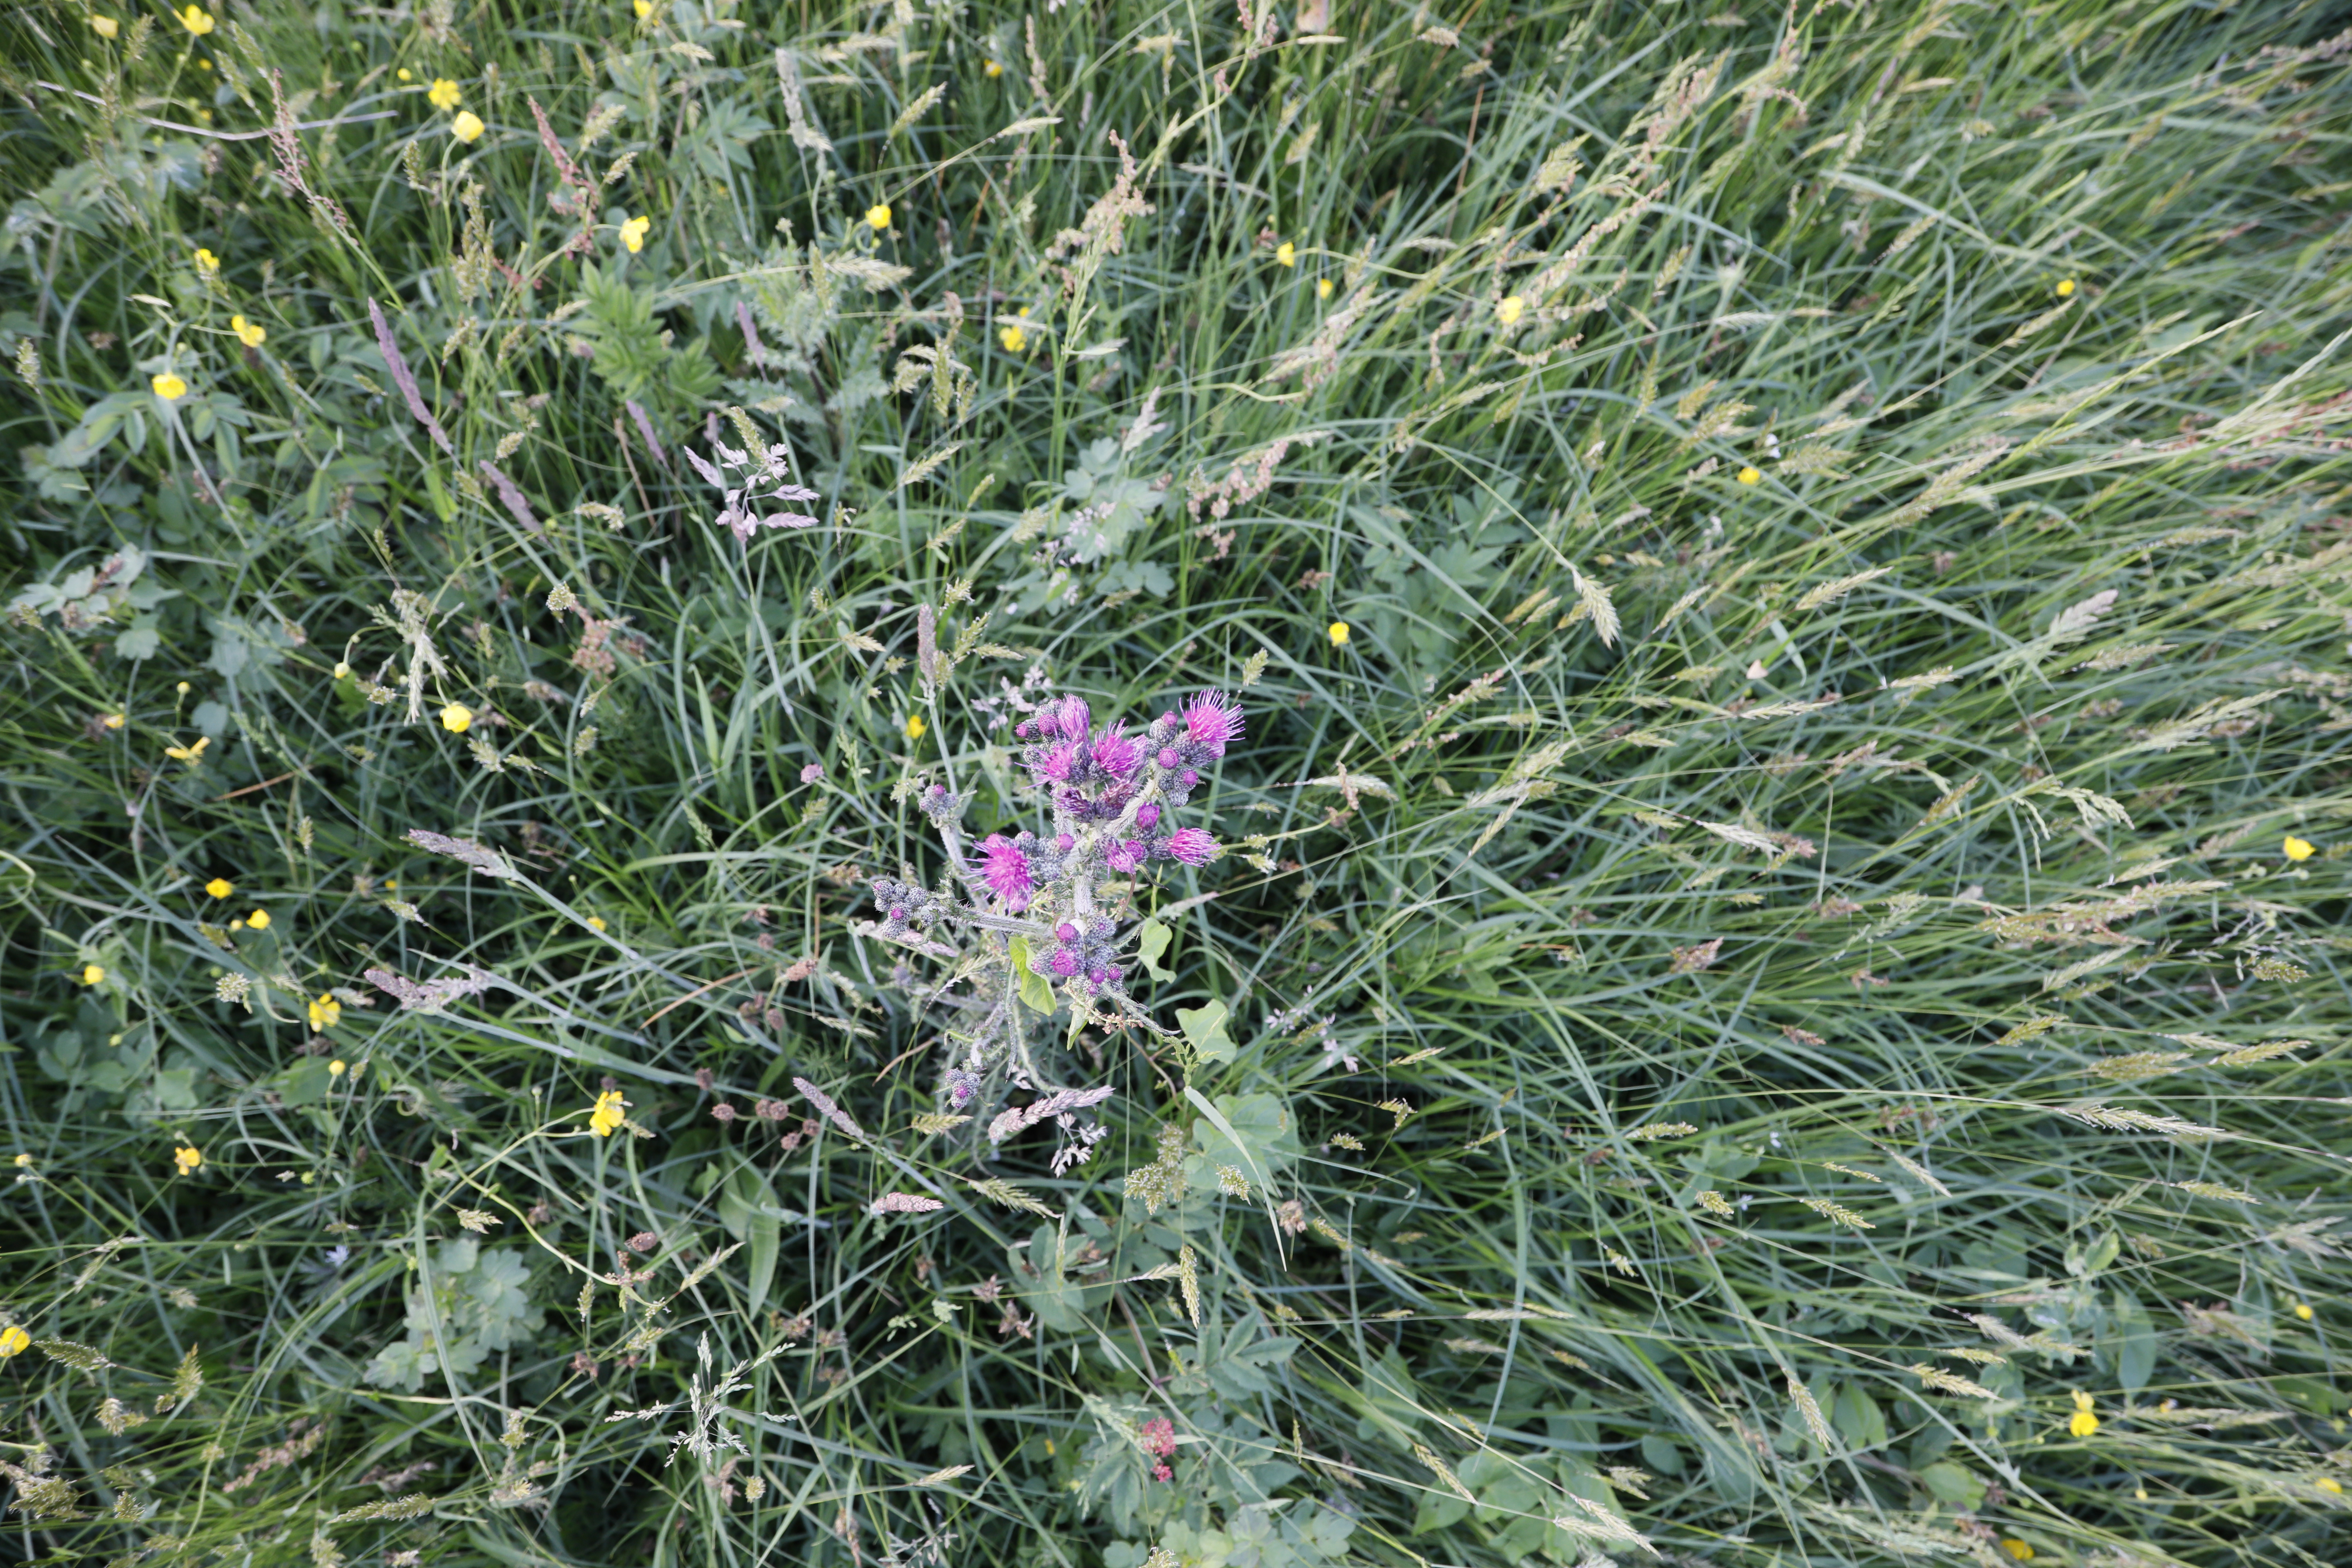
Plant species: Cirsium palustre